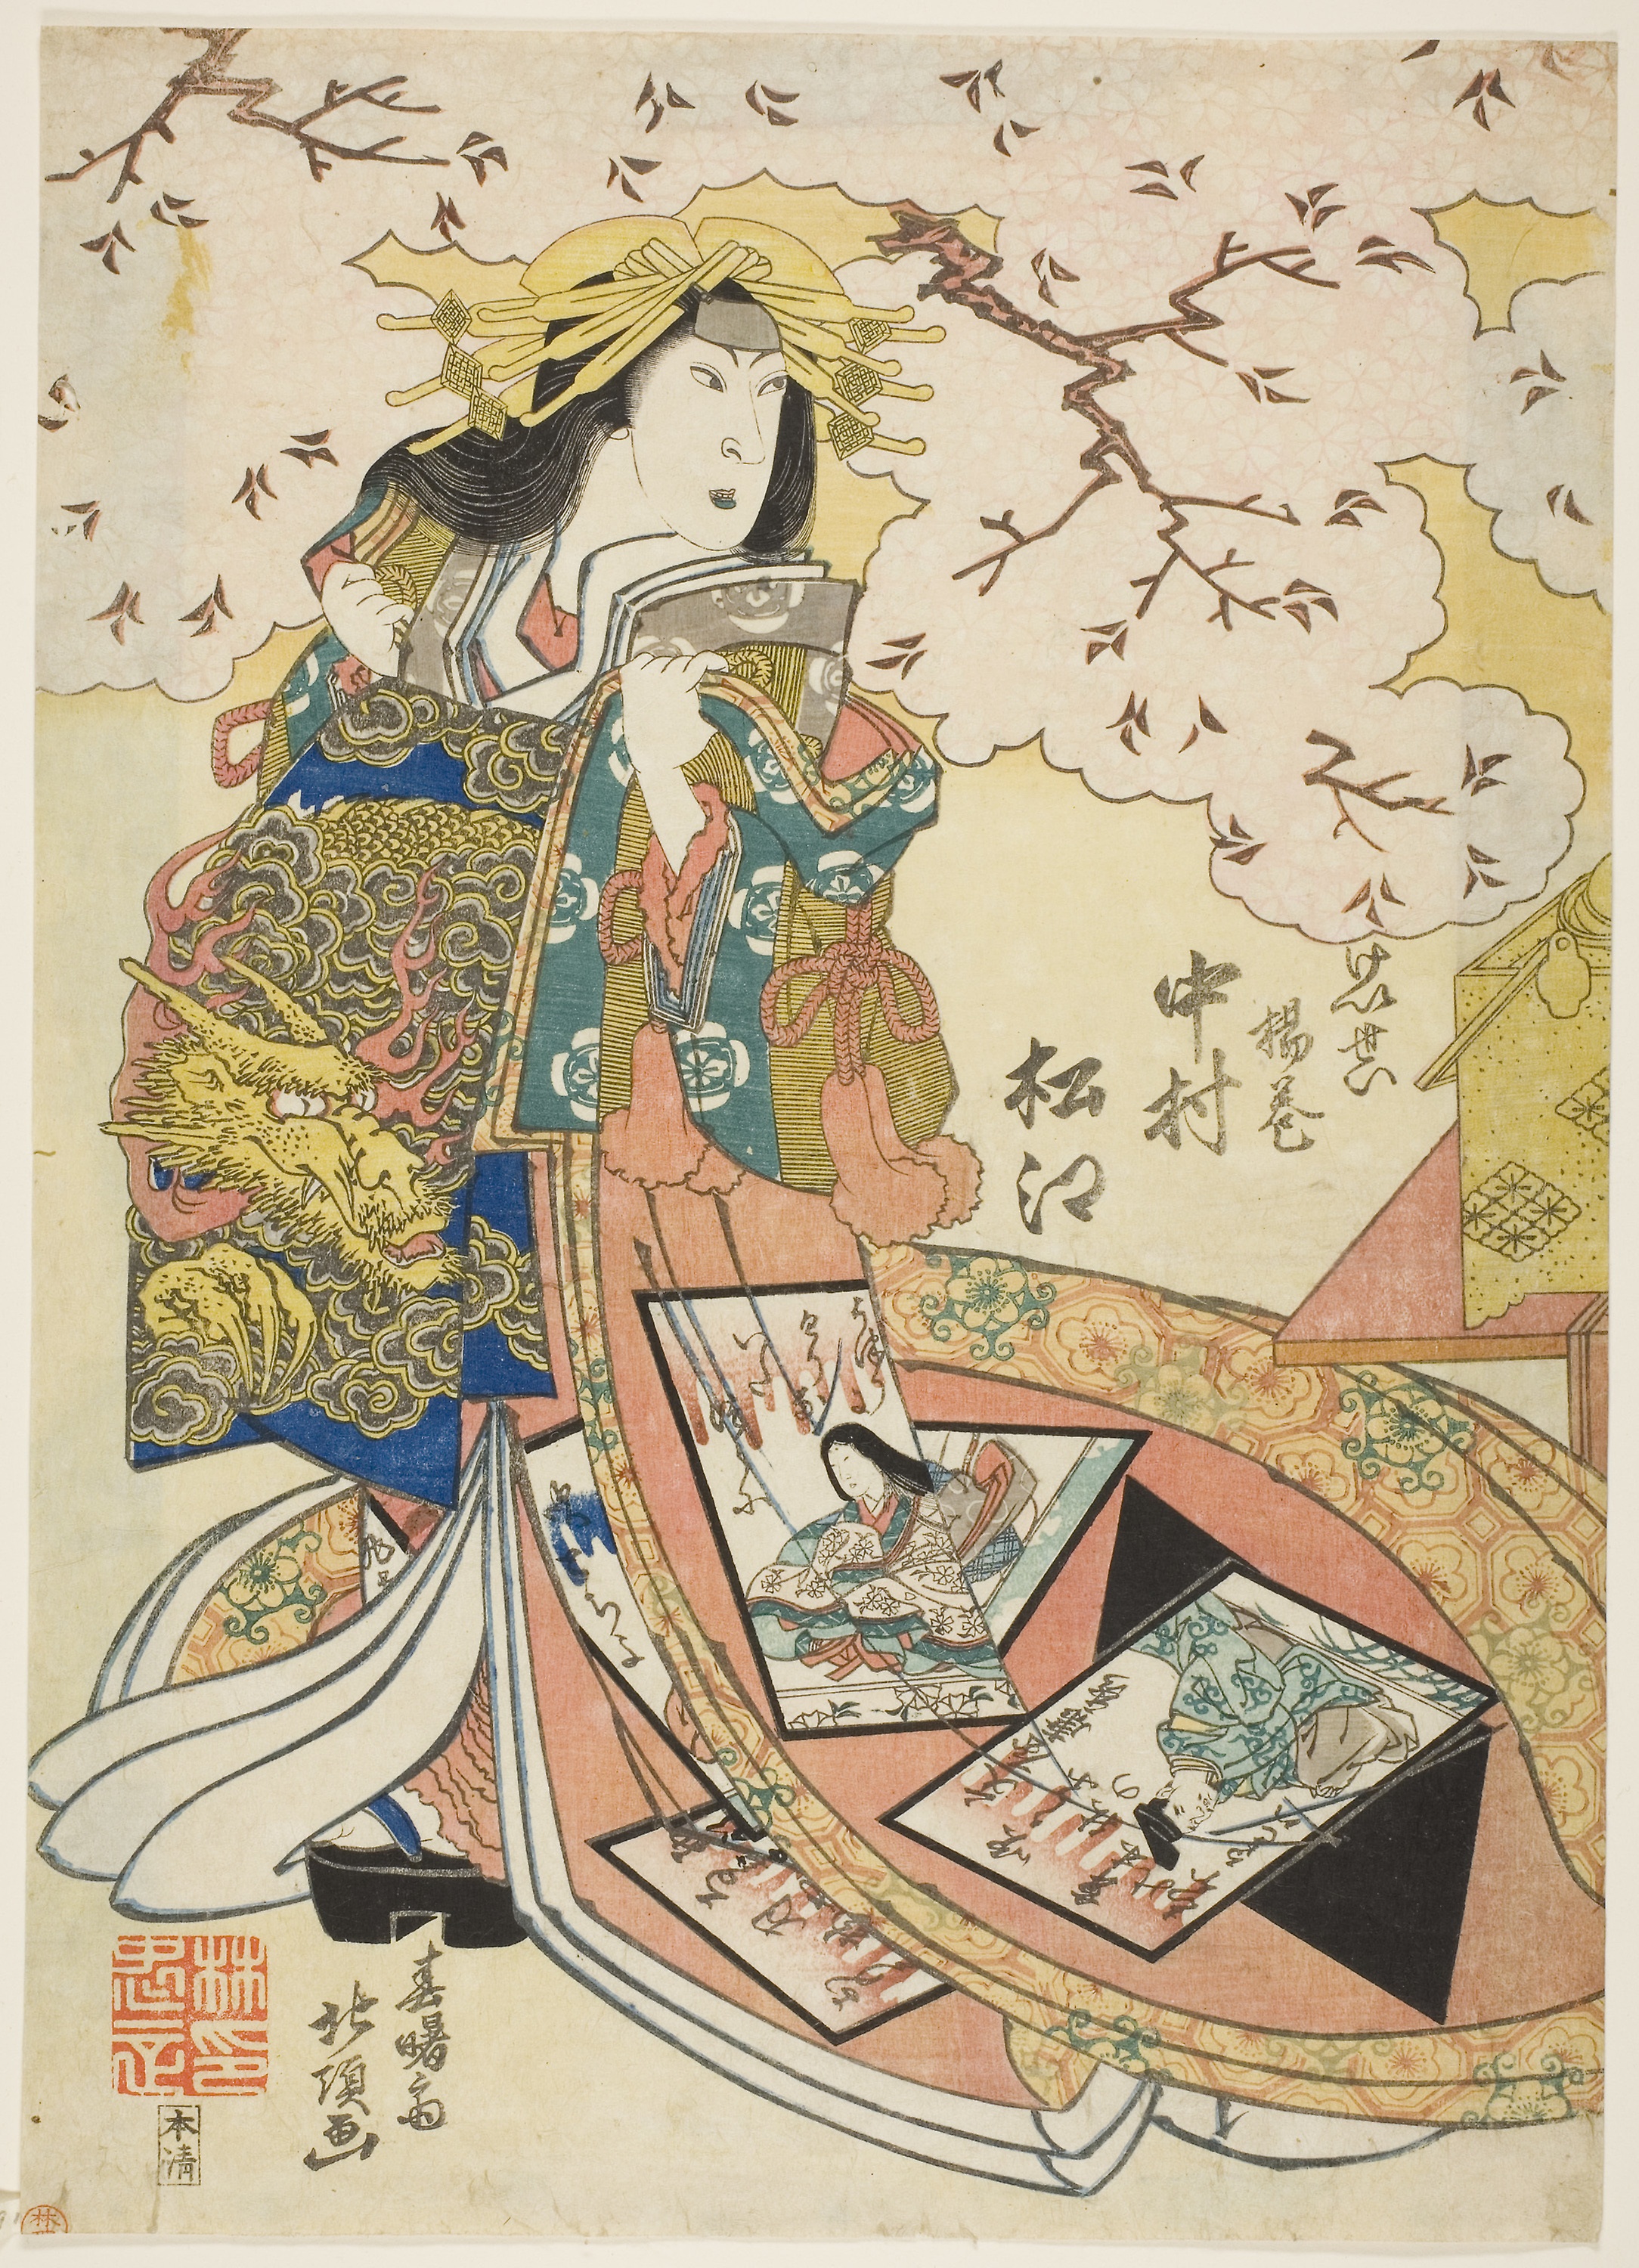
illustration, art, costume design, painting